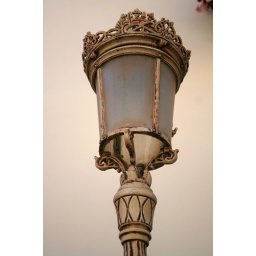
Beautiful street lamp in Nerja / Spain